Jamaica at the 2010 Winter Olympics

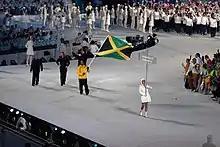
The athlete entering the stadium during the opening ceremonies.

Errol Kerr qualified in the new event of ski cross, becoming Jamaica's first ski team competitor. Kerr was born and raised in the United States to an American mother and Jamaican father. He was a dual citizen between Truckee, California and Westmoreland Parish in Jamaica. Kerr previously competed with the United States Ski Team, but desired to compete for his father's country. He was also the Jamaican flag bearer.